Daishiro Yamagiwa

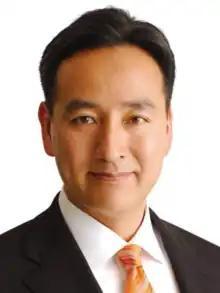
Official portrait, 2021

is a Japanese politician of the Liberal Democratic Party, serving as a member of the House of Representatives in the Diet (national legislature). He served as Minister in charge of Economic Revitalization under the cabinet of Prime Minister Fumio Kishida from October 2021 to October 2022.